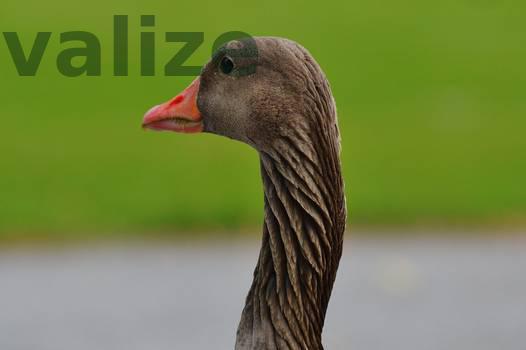
Label: Watermark